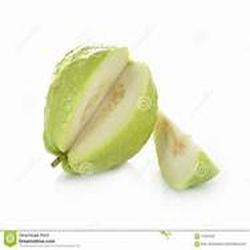
Label: Guava